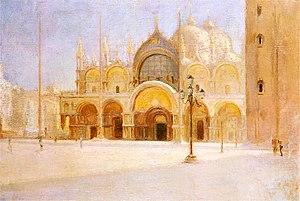
Ian Tsionglinski est un peintre polonais et russe.